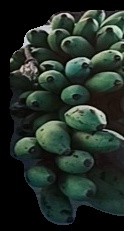
Variety: rasbale
Grade: grade2